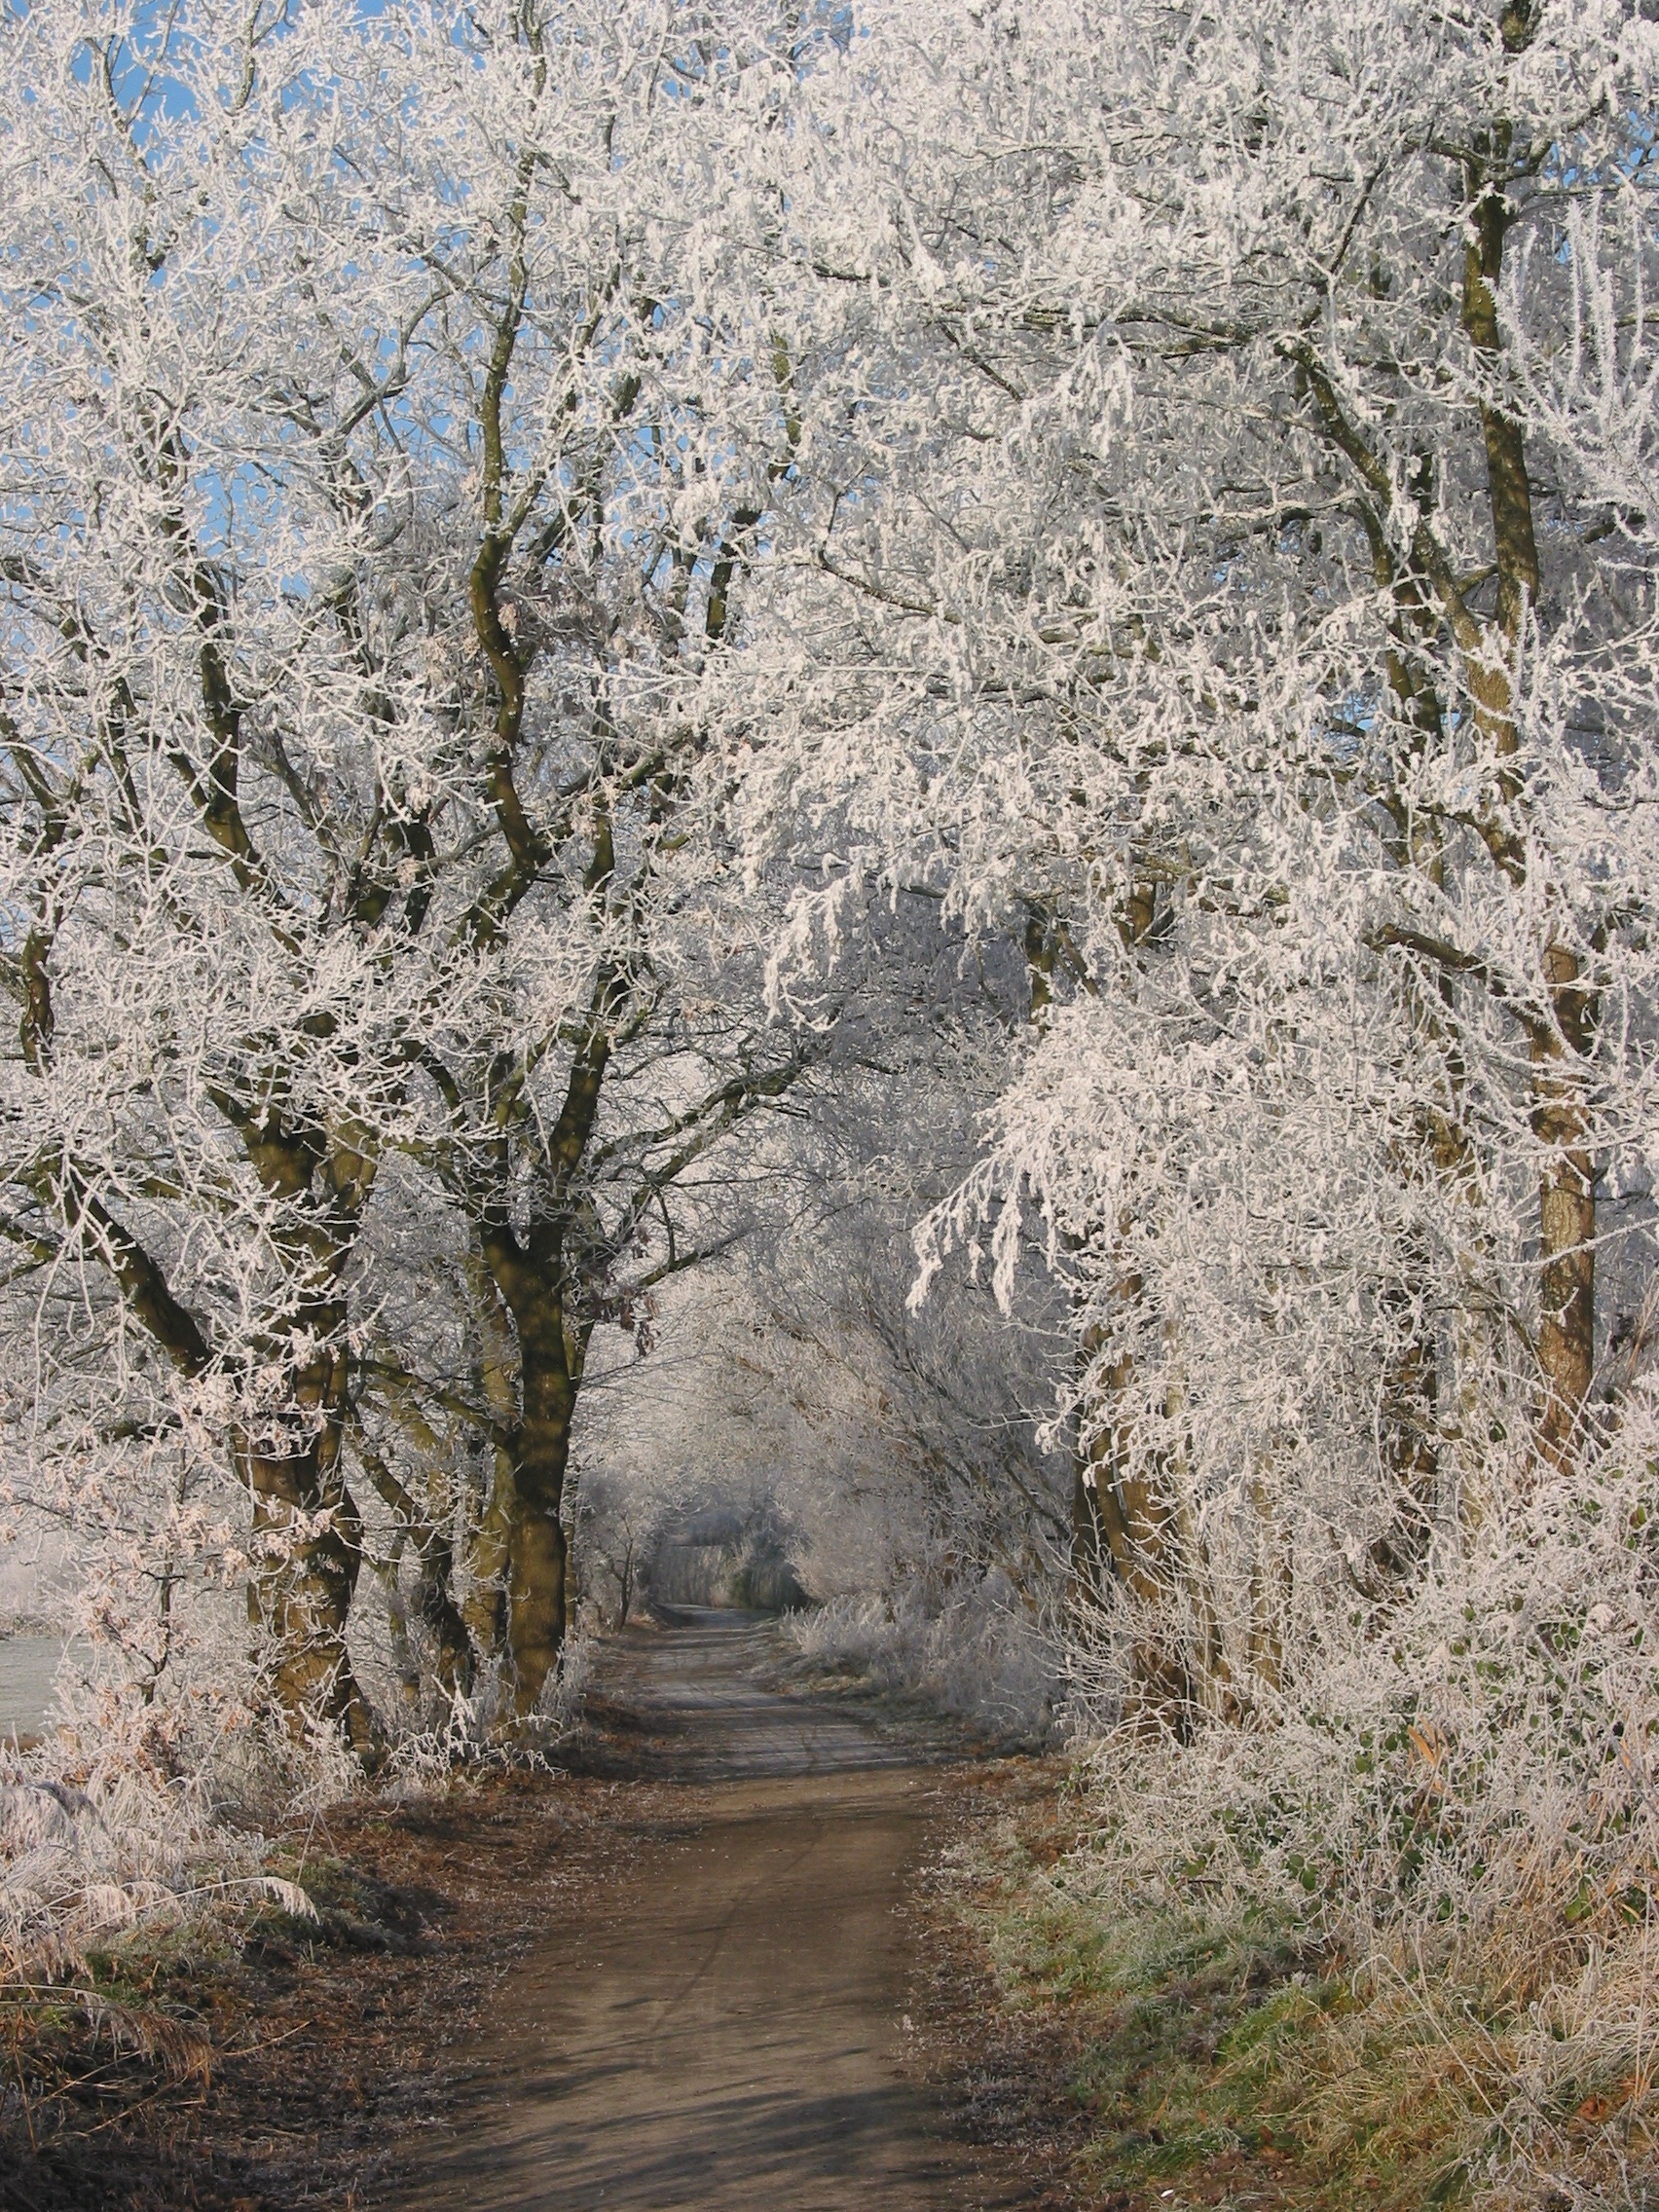
tree, nature, rock, wilderness, snow, winter, plant, trail, flower, frost, season, trees, geology, woodland, away, wintry, hoarfrost, winter mood